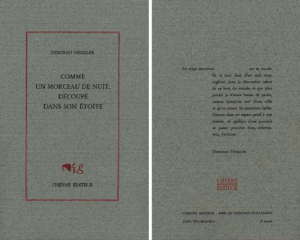
Déborah Heissler est une auteure et critique littéraire française.